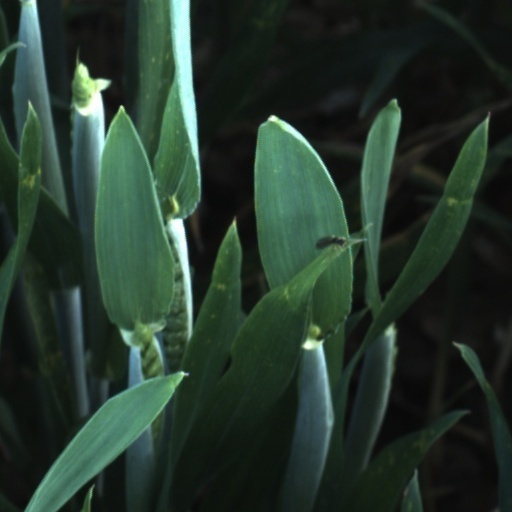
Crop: wheat